Nishi-Kokubunji Station

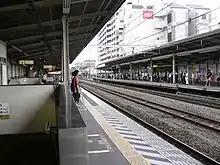
The Musashino Line platforms in July 2006

The station consists of two side platforms serving two tracks at ground level for the Chūō Line (Rapid), and two elevated side platforms at right angles to these serving two tracks for the Musashino Line. A third track lies between these two tracks for use by non-stop freight trains.